Camaldolese

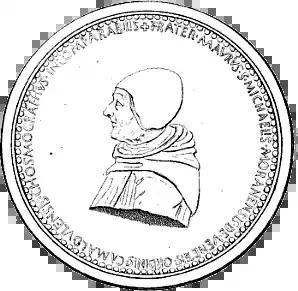
Fra Mauro of the Camaldolese Monastery of St. Michael in Murano, Venice (c.1459)

Currently two separate Camaldolese congregations exist: the Benedictine Camaldolese and the Camaldolese Hermits. Various unsuccessful attempts at reunion between them occurred over the centuries - the longest-lasting that of 1634–1667. In 1667, Pope Clement IX, recognizing the failure, issued a Bull establishing a definitive separation between the congregations.